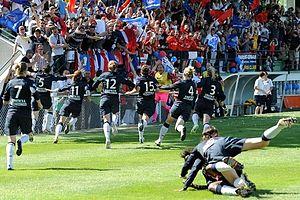
Scène de joie
La section féminine du Paris Saint-Germain Football Club, couramment abrégée en PSG féminin ou simplement PSG, est un club de football français basé à Paris et créé en 1971, un an après la création de la structure masculine.